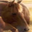
Label: horse